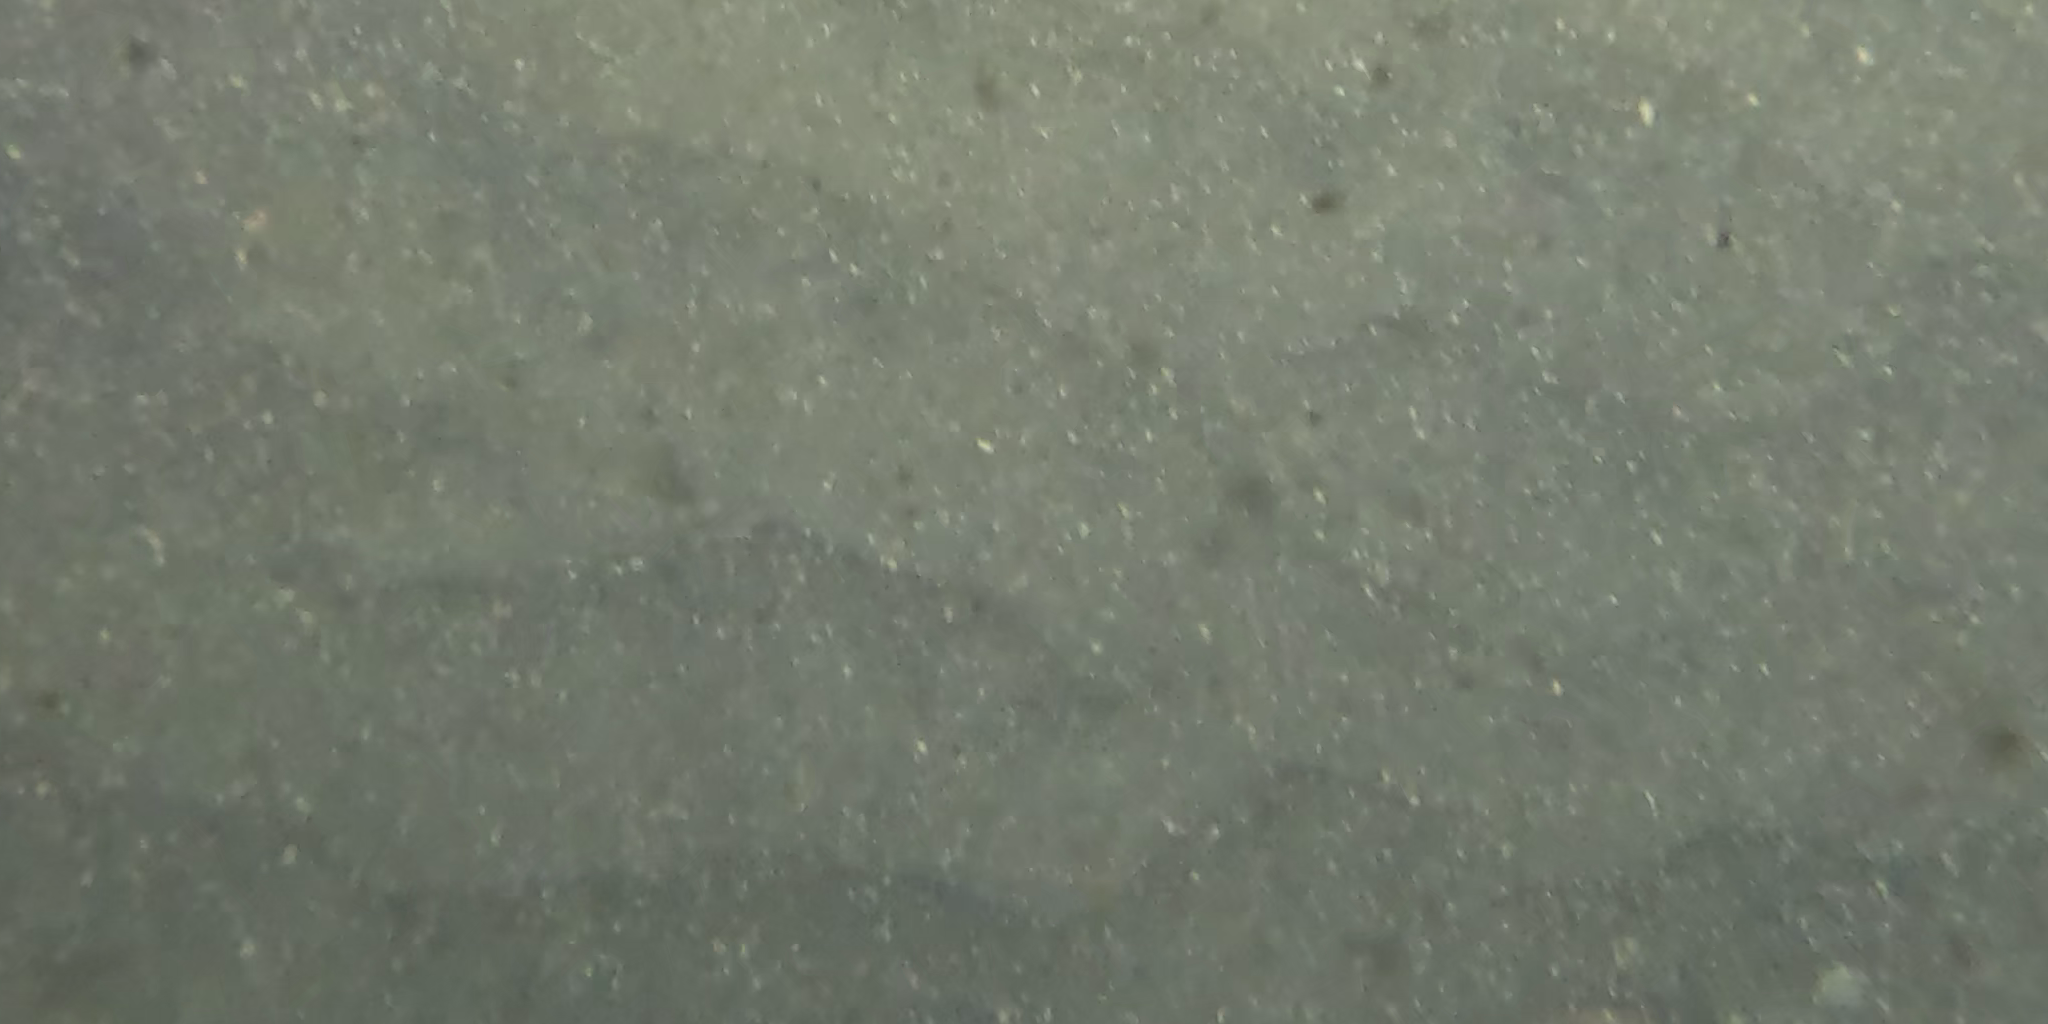
Seabed habitat: sand